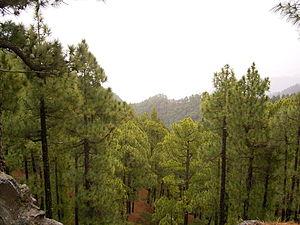
Une pinède, pineraie ou pinaie est une forêt ou une plantation de pins, arbres conifères du genre Pinus.